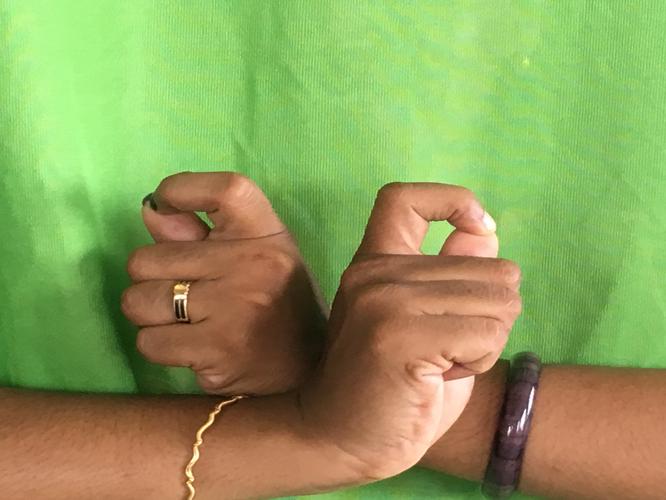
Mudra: Berunda
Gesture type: double_hand